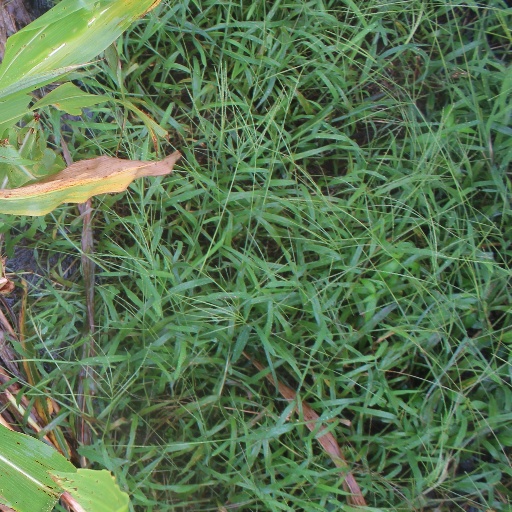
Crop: sorghum